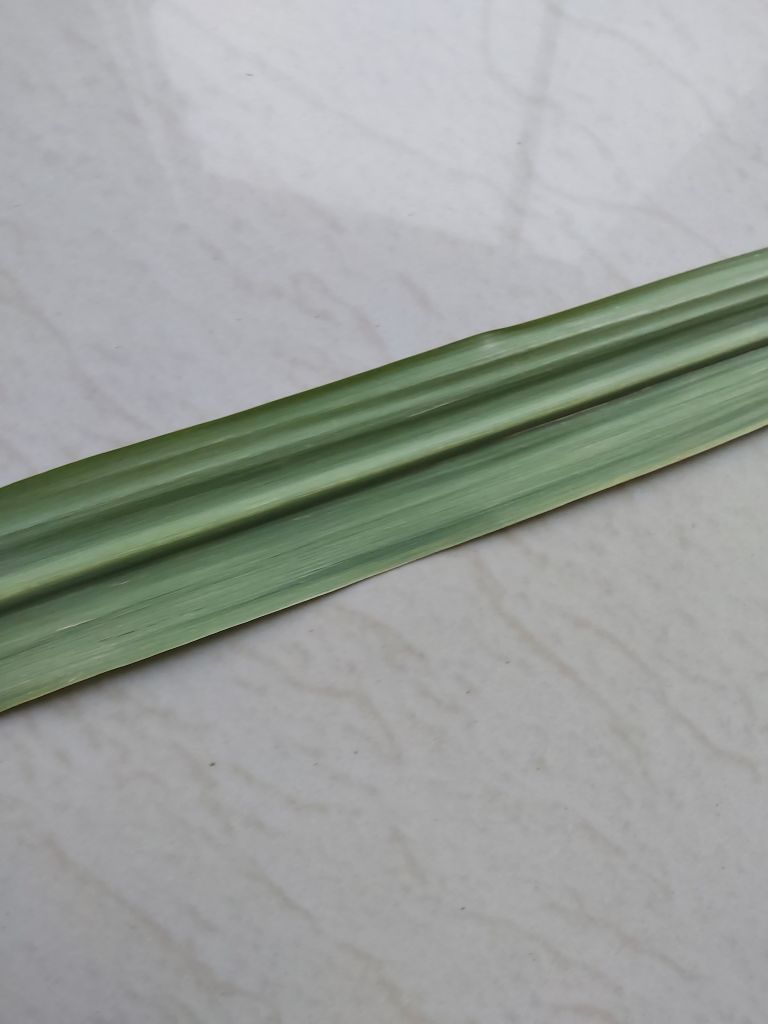
Label: Viral Disease